Ferdinand III, Holy Roman Emperor

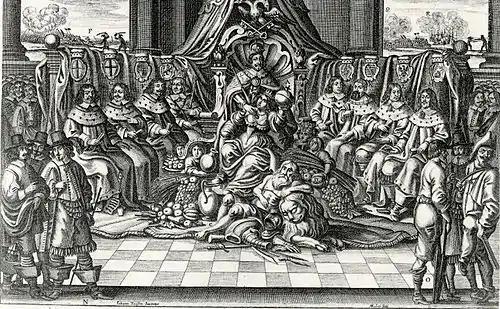
Emperor Ferdinand III with the electoral princes, Copperplate engraving by Abraham Aubry, Nuremberg 1663/64

Negotiations for a peace agreement began in 1644 in Münster and Osnabrück and lasted until 1648 while the war continued.